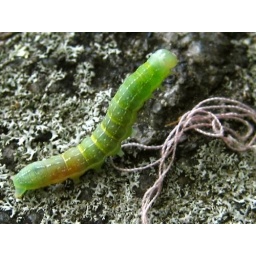
caterpillar in bear mountain